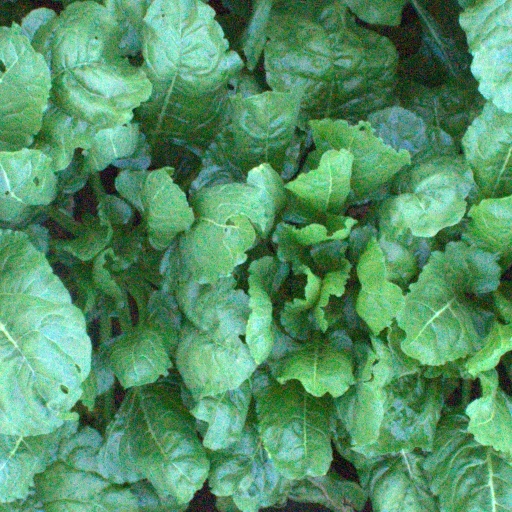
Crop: sugar beet